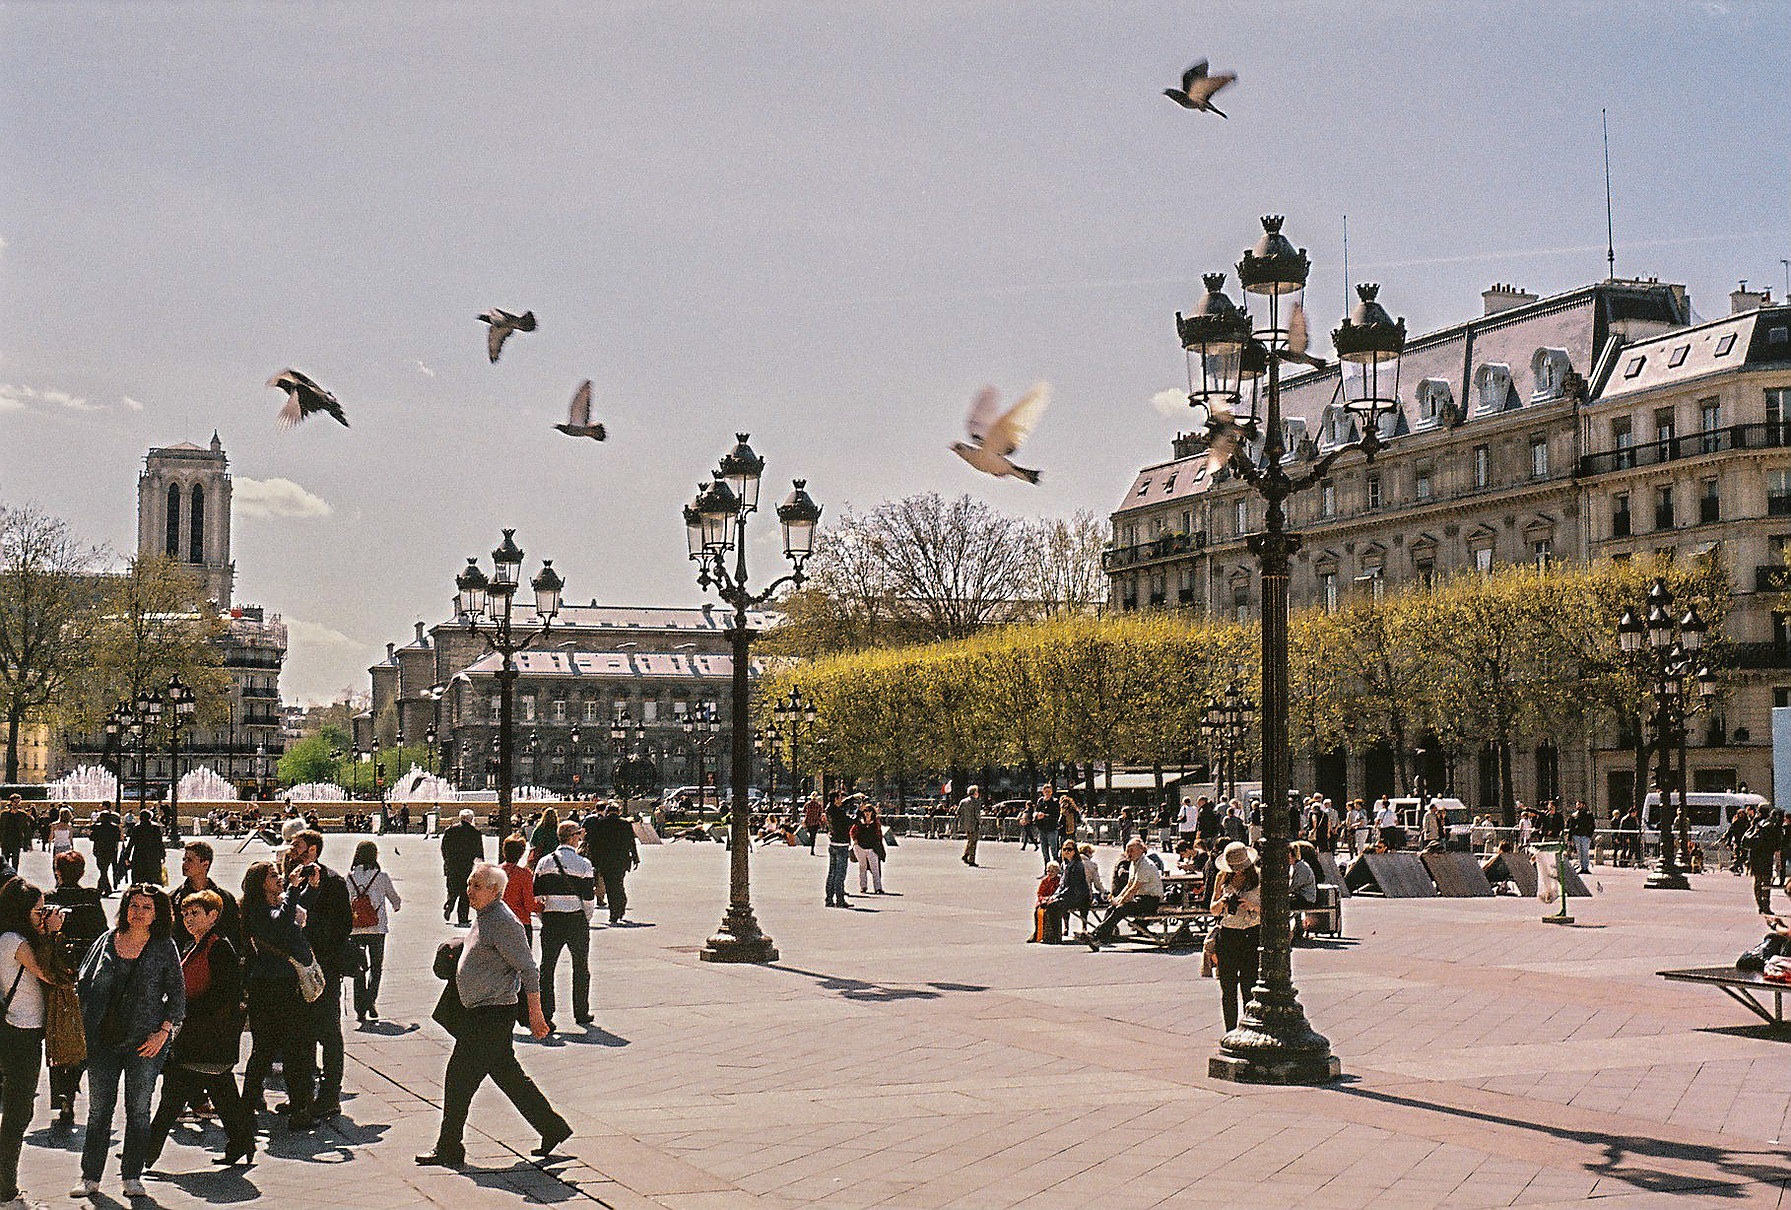
pedestrian, boardwalk, town, city, walkway, crowd, monument, cityscape, downtown, plaza, landmark, tourism, town square, human settlement